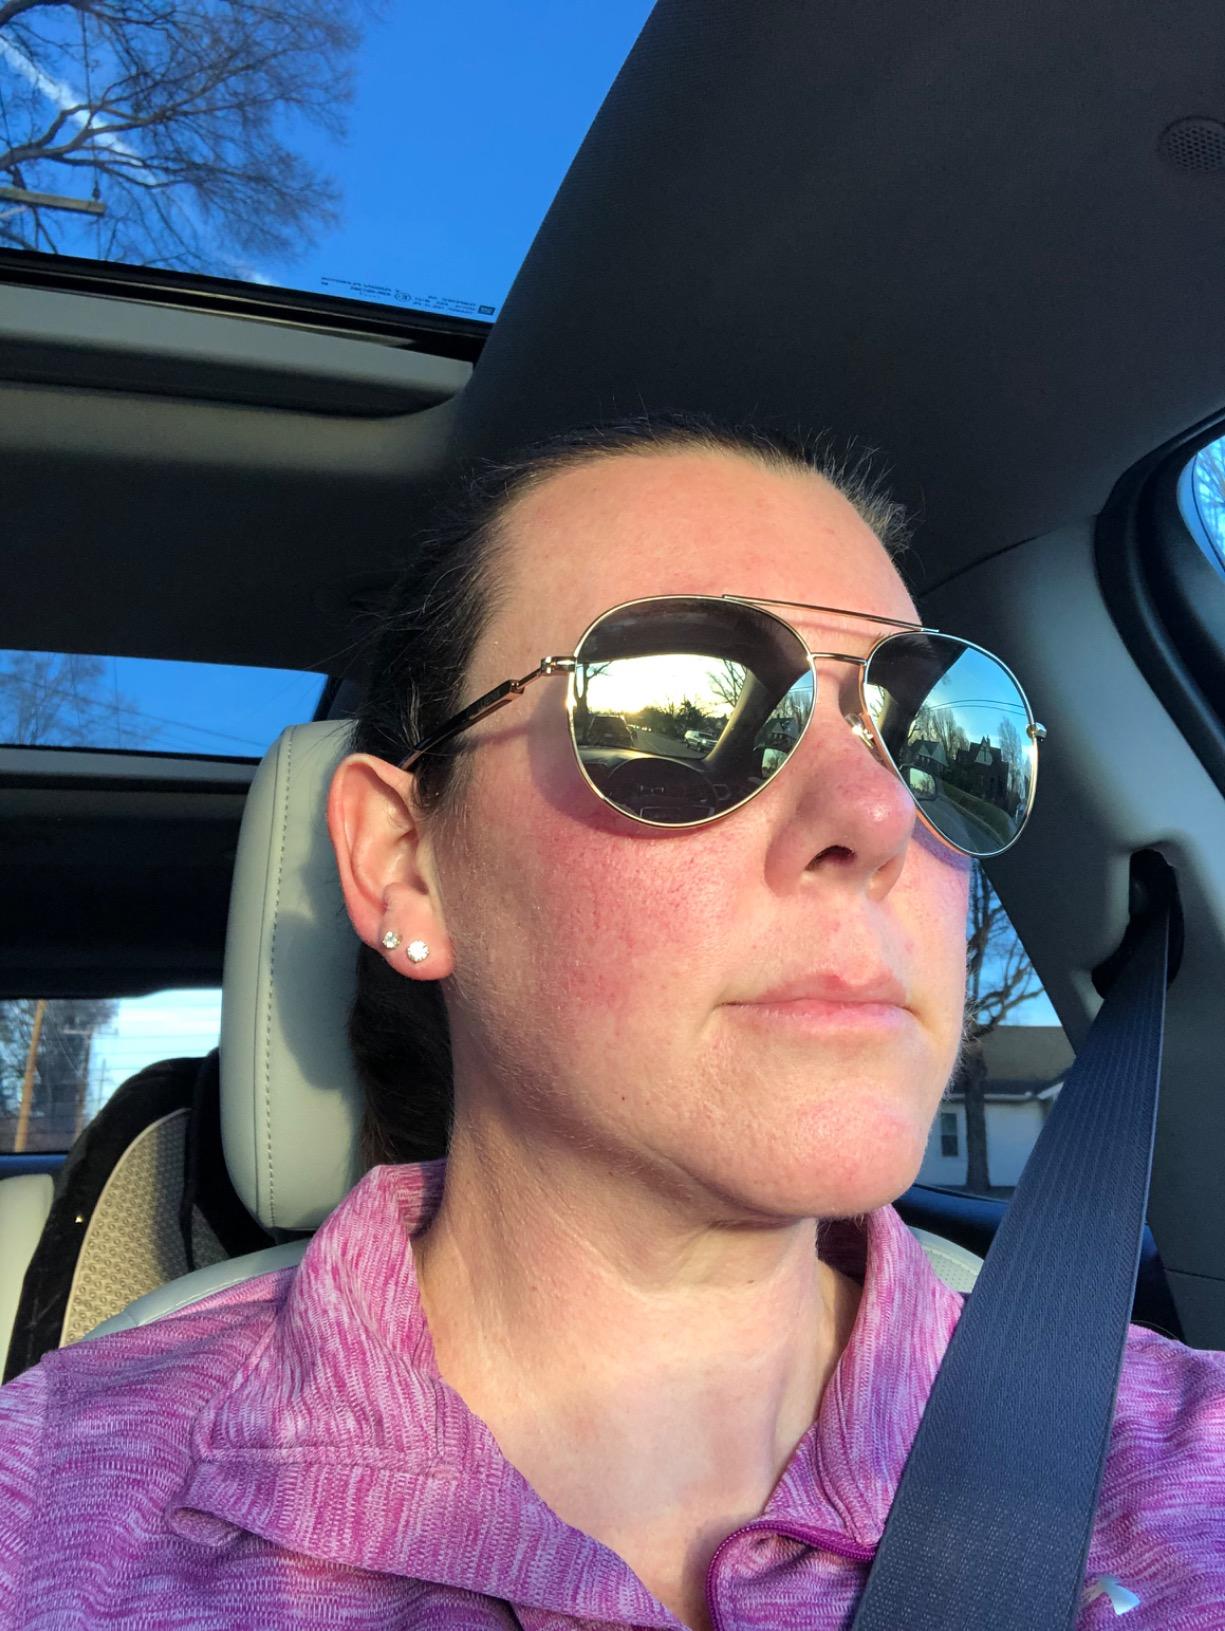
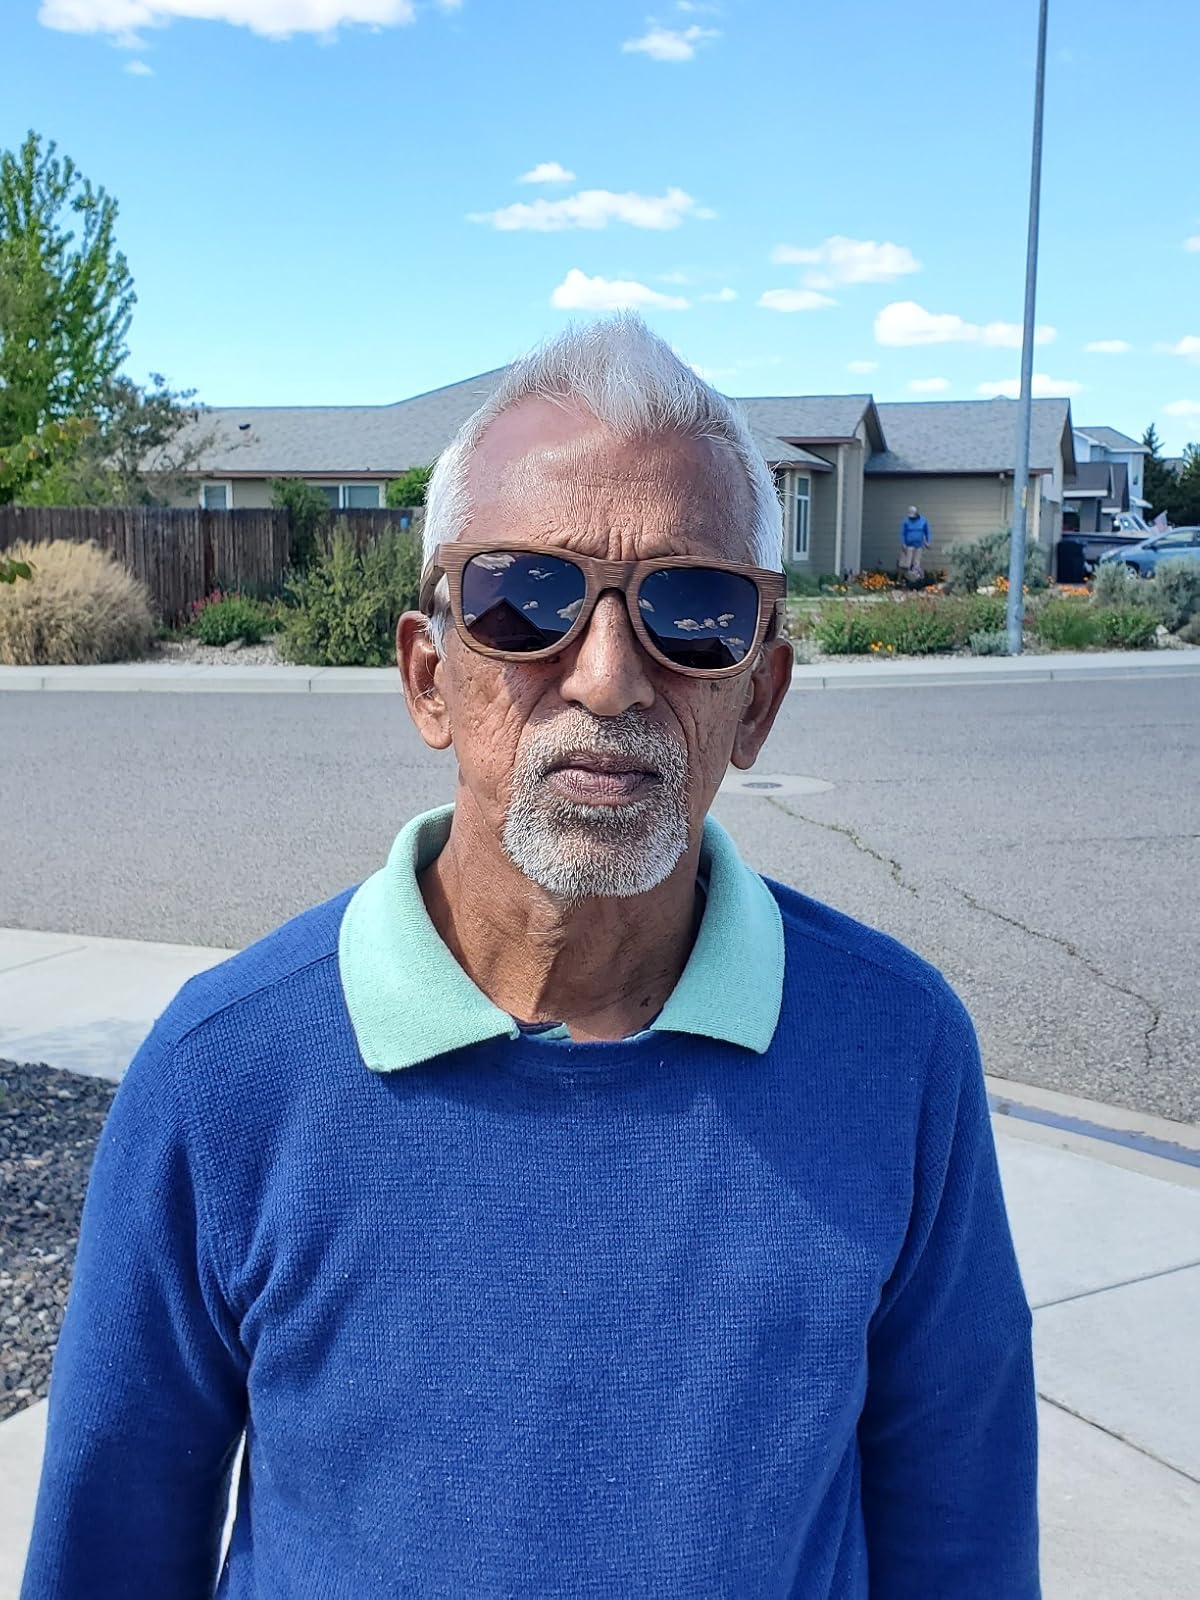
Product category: accessories_sunglasses
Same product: no